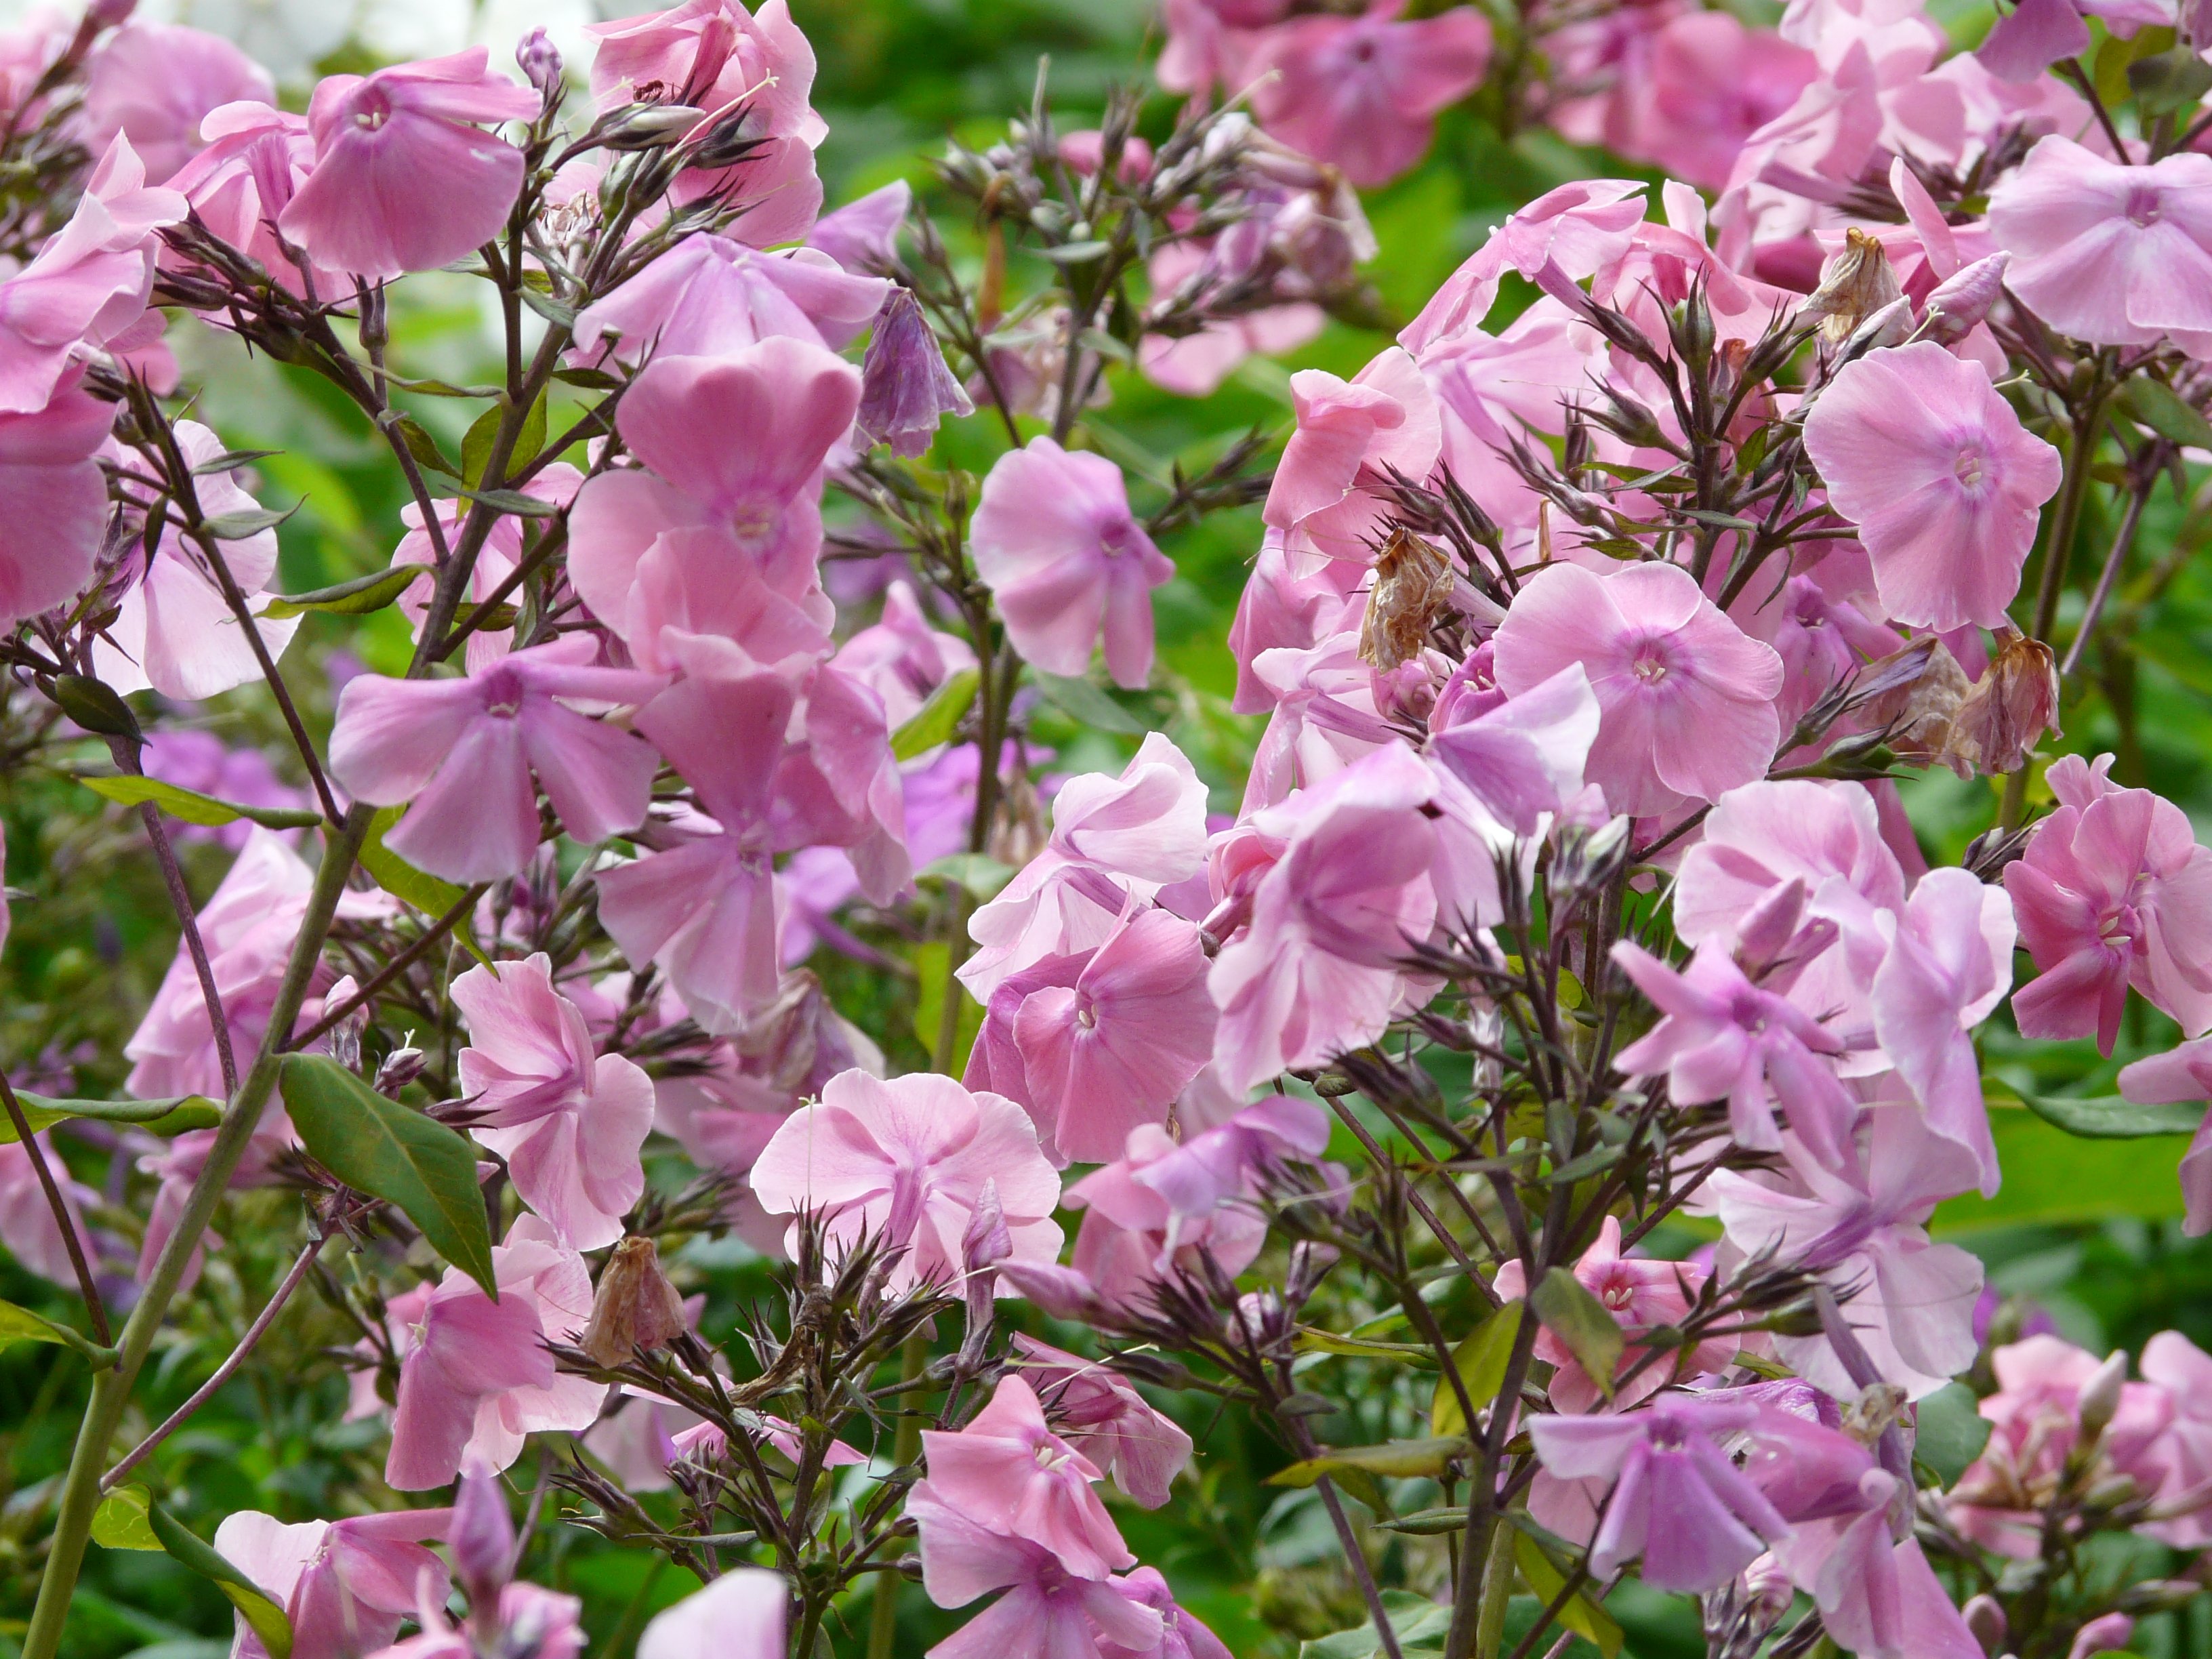
blossom, plant, flower, petal, bloom, botany, garden, pink, flora, wildflower, shrub, flower garden, ornamental shrub, phlox, flowering plant, bellflower family, flame flower, land plant, everlasting sweet pea, phlox paniculata, high perennial phlox, flame flower panicle